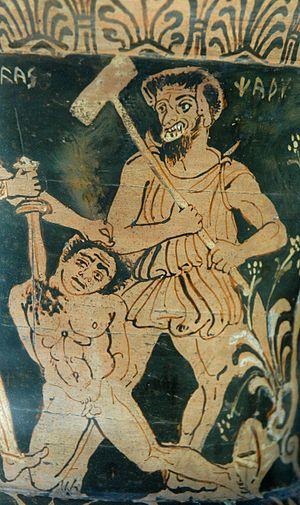
Charun au marteau. Face A d'un cratère en calice étrusque à figures rouges, représentant Achille tuant un prisonnier troyen en présence de Charun, l'équivalent étrusque du Grec Charon. Fin du IVe siècle av. J.-C., début du IIIe.